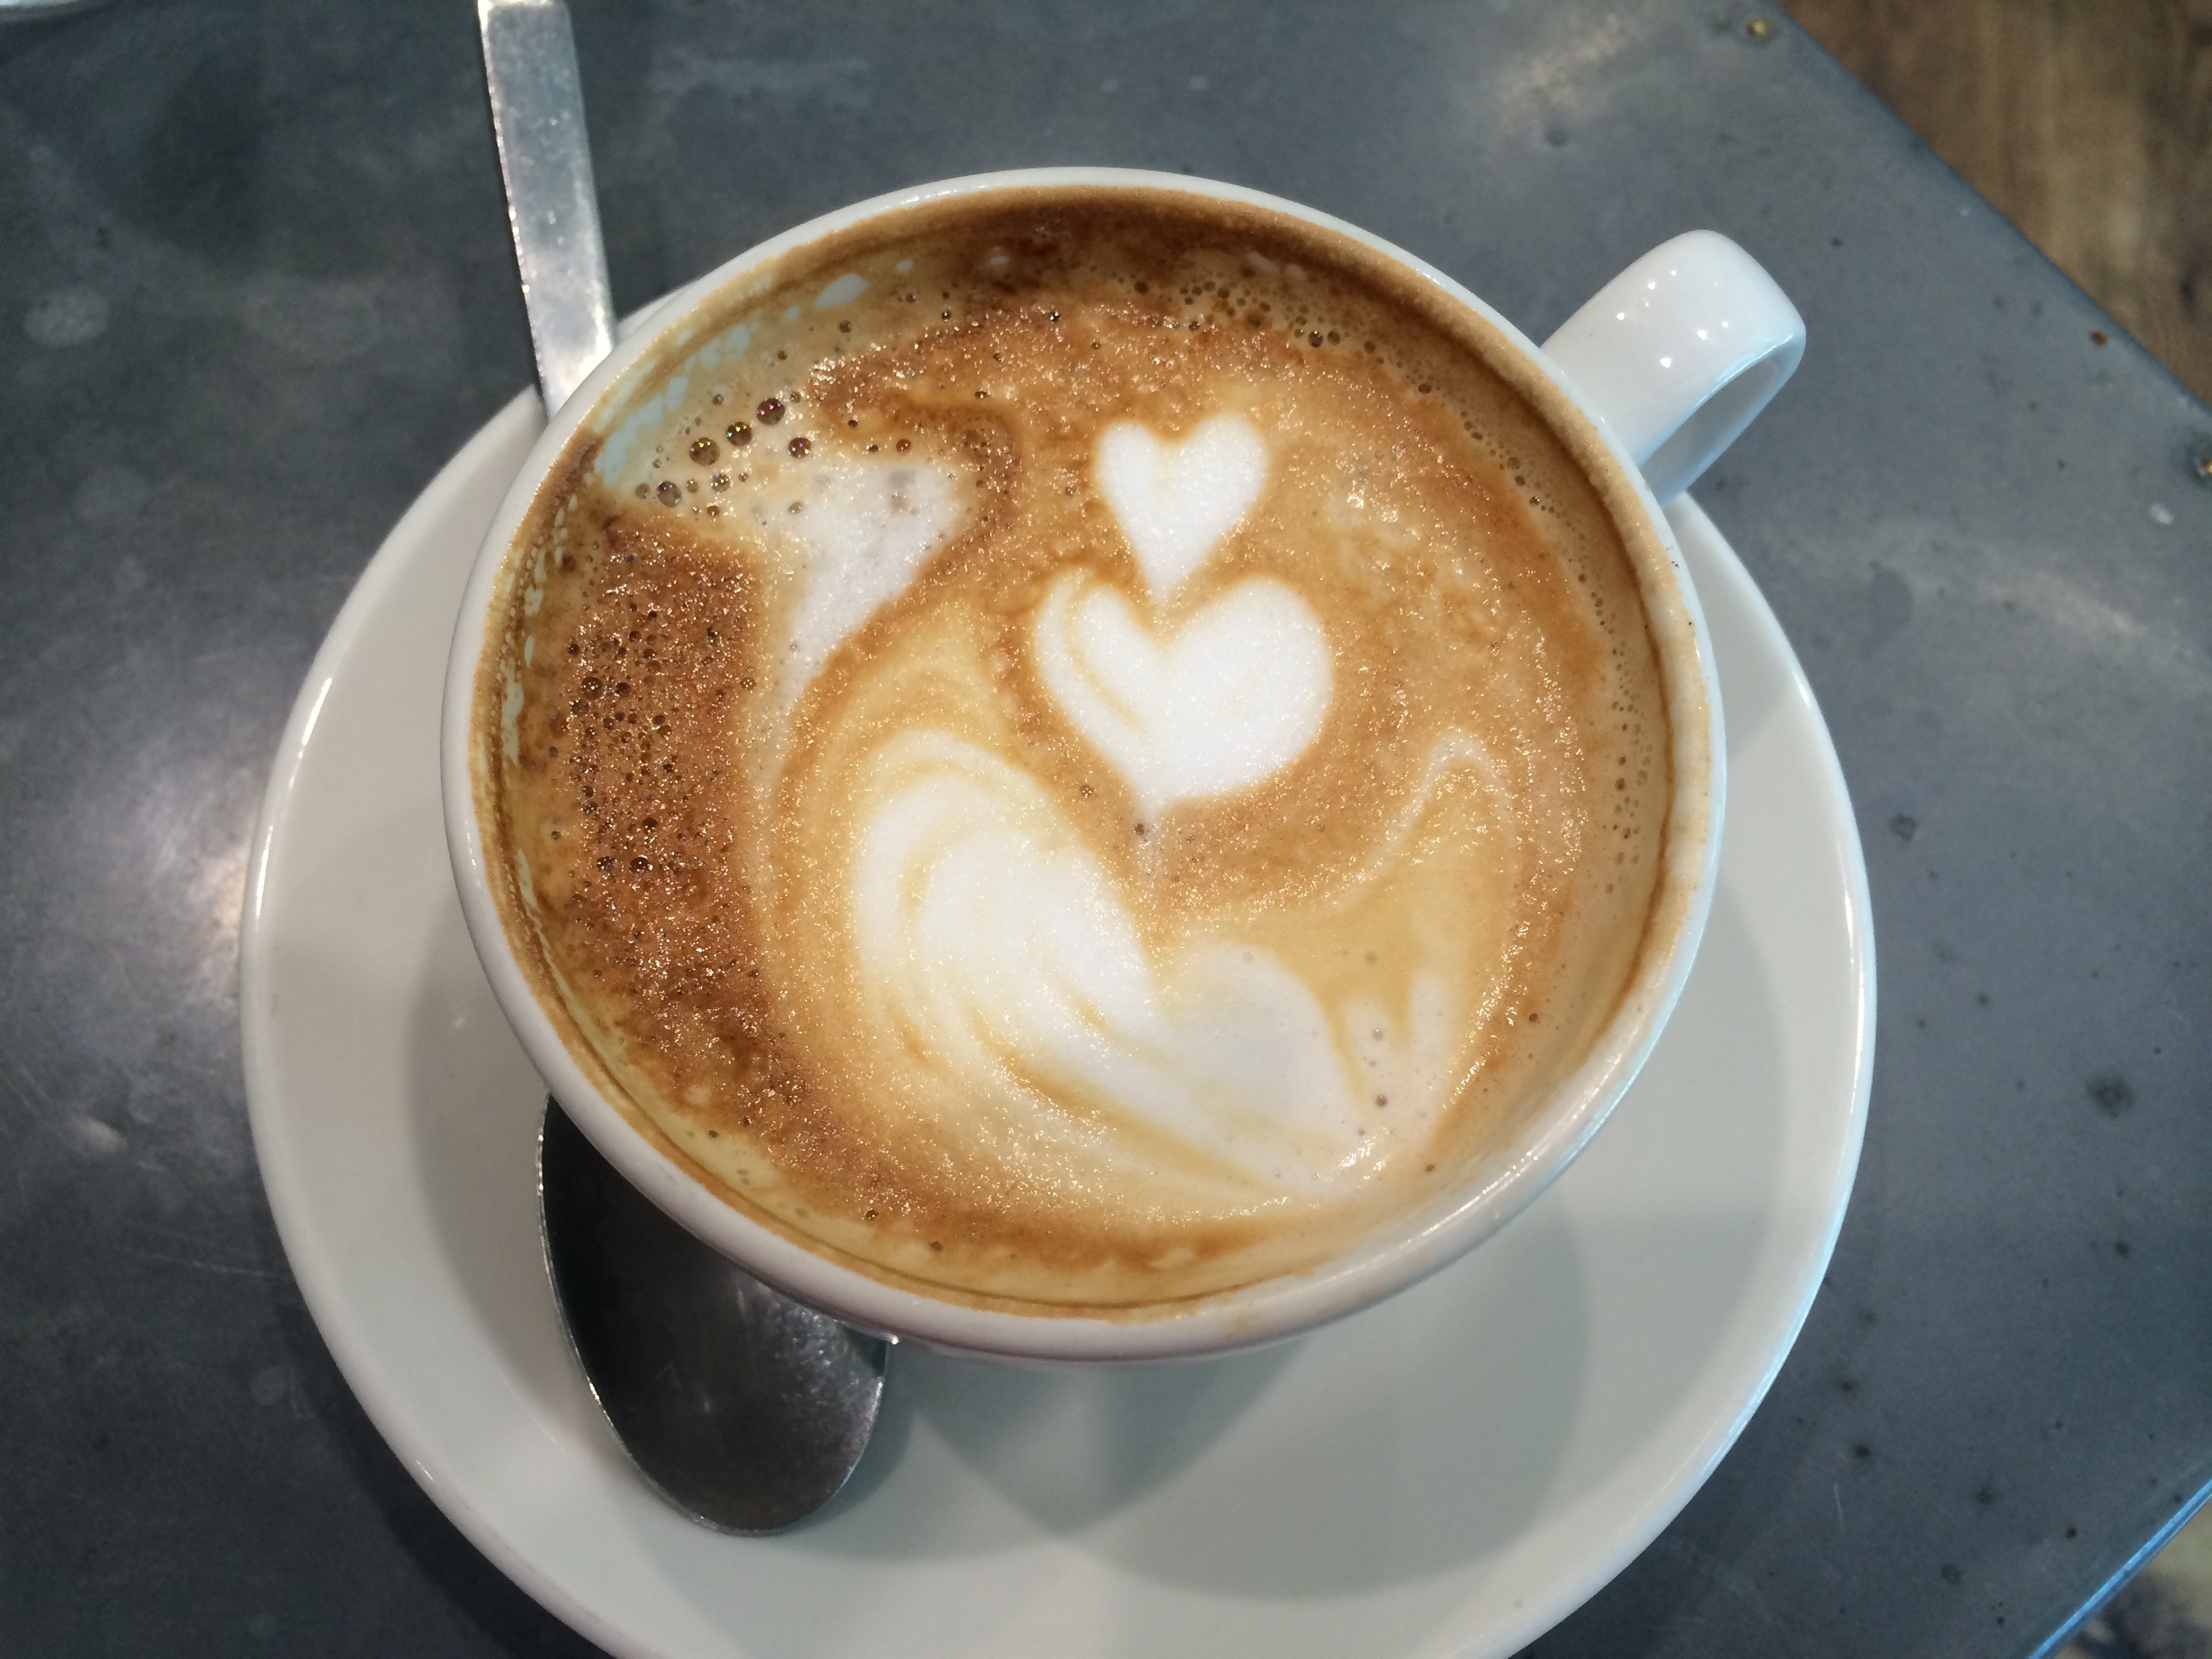
coffee, latte, cappuccino, drink, espresso, caffeine, flat white, caf au lait, cortado, caff macchiato, coffee milk, ristretto, salep, mocaccino